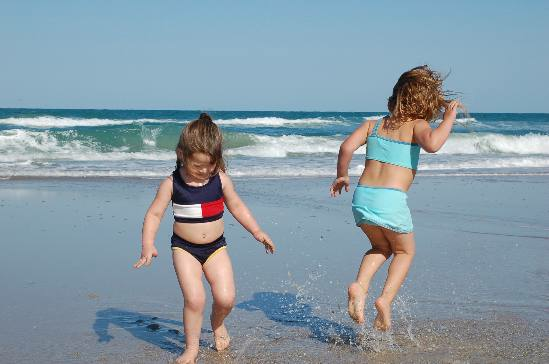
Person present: Yes